Raging Bull

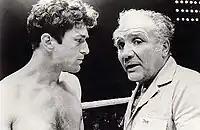
Robert De Niro in training with the real Jake LaMotta

Preparation for the film began when Scorsese shot some 8 mm color footage featuring De Niro boxing in a ring. One night, when the footage was being shown to De Niro, Michael Chapman and his friend and mentor, the British director Michael Powell, Powell pointed out that the color of the gloves at the time would have been only maroon, oxblood or black. It is one of the reasons that Scorsese chose to film "Raging Bull" in black and white. Other reasons were to distinguish the film from color films at the time, and to acknowledge the problem of fading color film stock—an issue that Scorsese recognized. Scorsese attended two matches at Madison Square Garden to aid his research, picking up on minor but essential details, such as the blood sponge and subsequently, the blood on the ropes (which would be used in the film).